Fort Tryon Park

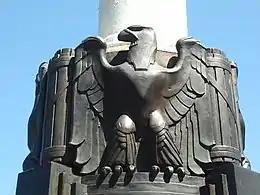
The base of the flagstaff on Linden Terrace, at the place where Fort Tryon stood

Margaret Corbin Circle is located at the intersection of Cabrini Boulevard and Fort Washington Avenue, on the park's southern border. Formerly known simply as the South Plaza, it was renamed in 1977 after Corbin. The plaza consists of a roundabout for traffic, and is surrounded by a low stone perimeter wall, with stone posts flanking the entrances to the building. A planted circle is located in the center of the roundabout. The old Fort Tryon Cottage (see ) and the station building to the New York City Subway's 190th Street station are located on the edges of the plaza. A bronze plaque commemorating Corbin is located on the perimeter wall.